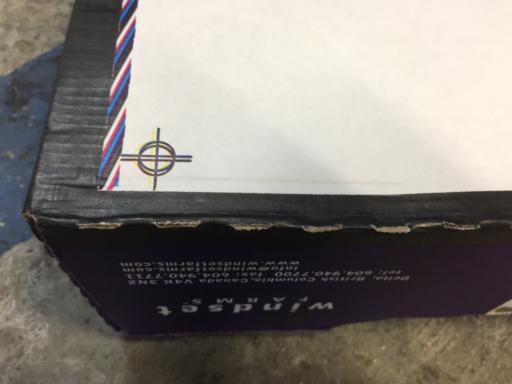
Label: cardboard